Funeral Museum Vienna

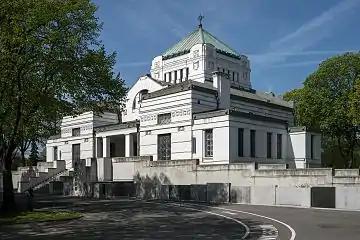
The museum is located in mortuary 2

The funeral Vienna GmbH has announced its plans to establish a new administration building soon, opposite the Zentralfriedhof on the main street near the cemetery gate 2, in the 11th city district of Simmering and its address is Bestattung Wien 11., Simmeringer Hauptstraße 339, Vienna 1110, Austria.